American propaganda during World War II

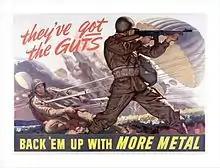
Many posters such as this one promoted salvaging scrap and other materials to be used in wartime manufacturing

Many posters ridiculed and shamed careless talk as providing information to the enemy, resulting in Allied deaths. His effort presented to the public as a device to prevent people with sensitive information from talking about it where spies or saboteurs could listen in.